Mary Philips

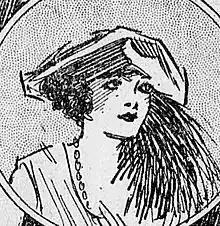
Drawing of Mary Philips from a 1922 newspaper.

Philips was born in New London, Connecticut, and she was educated at a New Haven convent. She was a chorus girl in her debut on Broadway. During her stage career, she appeared in such shows as "The Postman Always Rings Twice" (1936) and "Chicken Every Sunday" (1944). She had a long working relationship with the New York theatre and as her own personal scrapbook shows, worked closely with such individuals as George M. Cohan. In 1924 she appeared in the Broadway play "Nerves" with Humphrey Bogart and Kenneth MacKenna, both lifelong friends and future husbands.